11th Parachute Brigade (France)

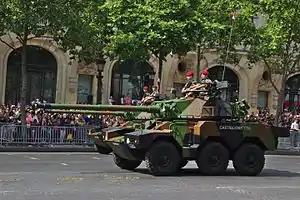
ERC-90 of the 1 Régiment de Hussards Parachutistes.

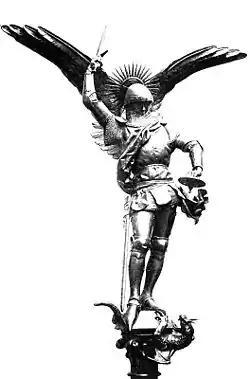
The Archangel Michael featured in Mont Saint-Michel and the Insignia of the 9th Parachute Chasseur Regiment.

Except for the troops of the 1 REG, 2 REG, 2 REP who wear a green beret, the French army metropolitan and marine paratroopers forming the 11th Parachute Brigade wear a red Beret.